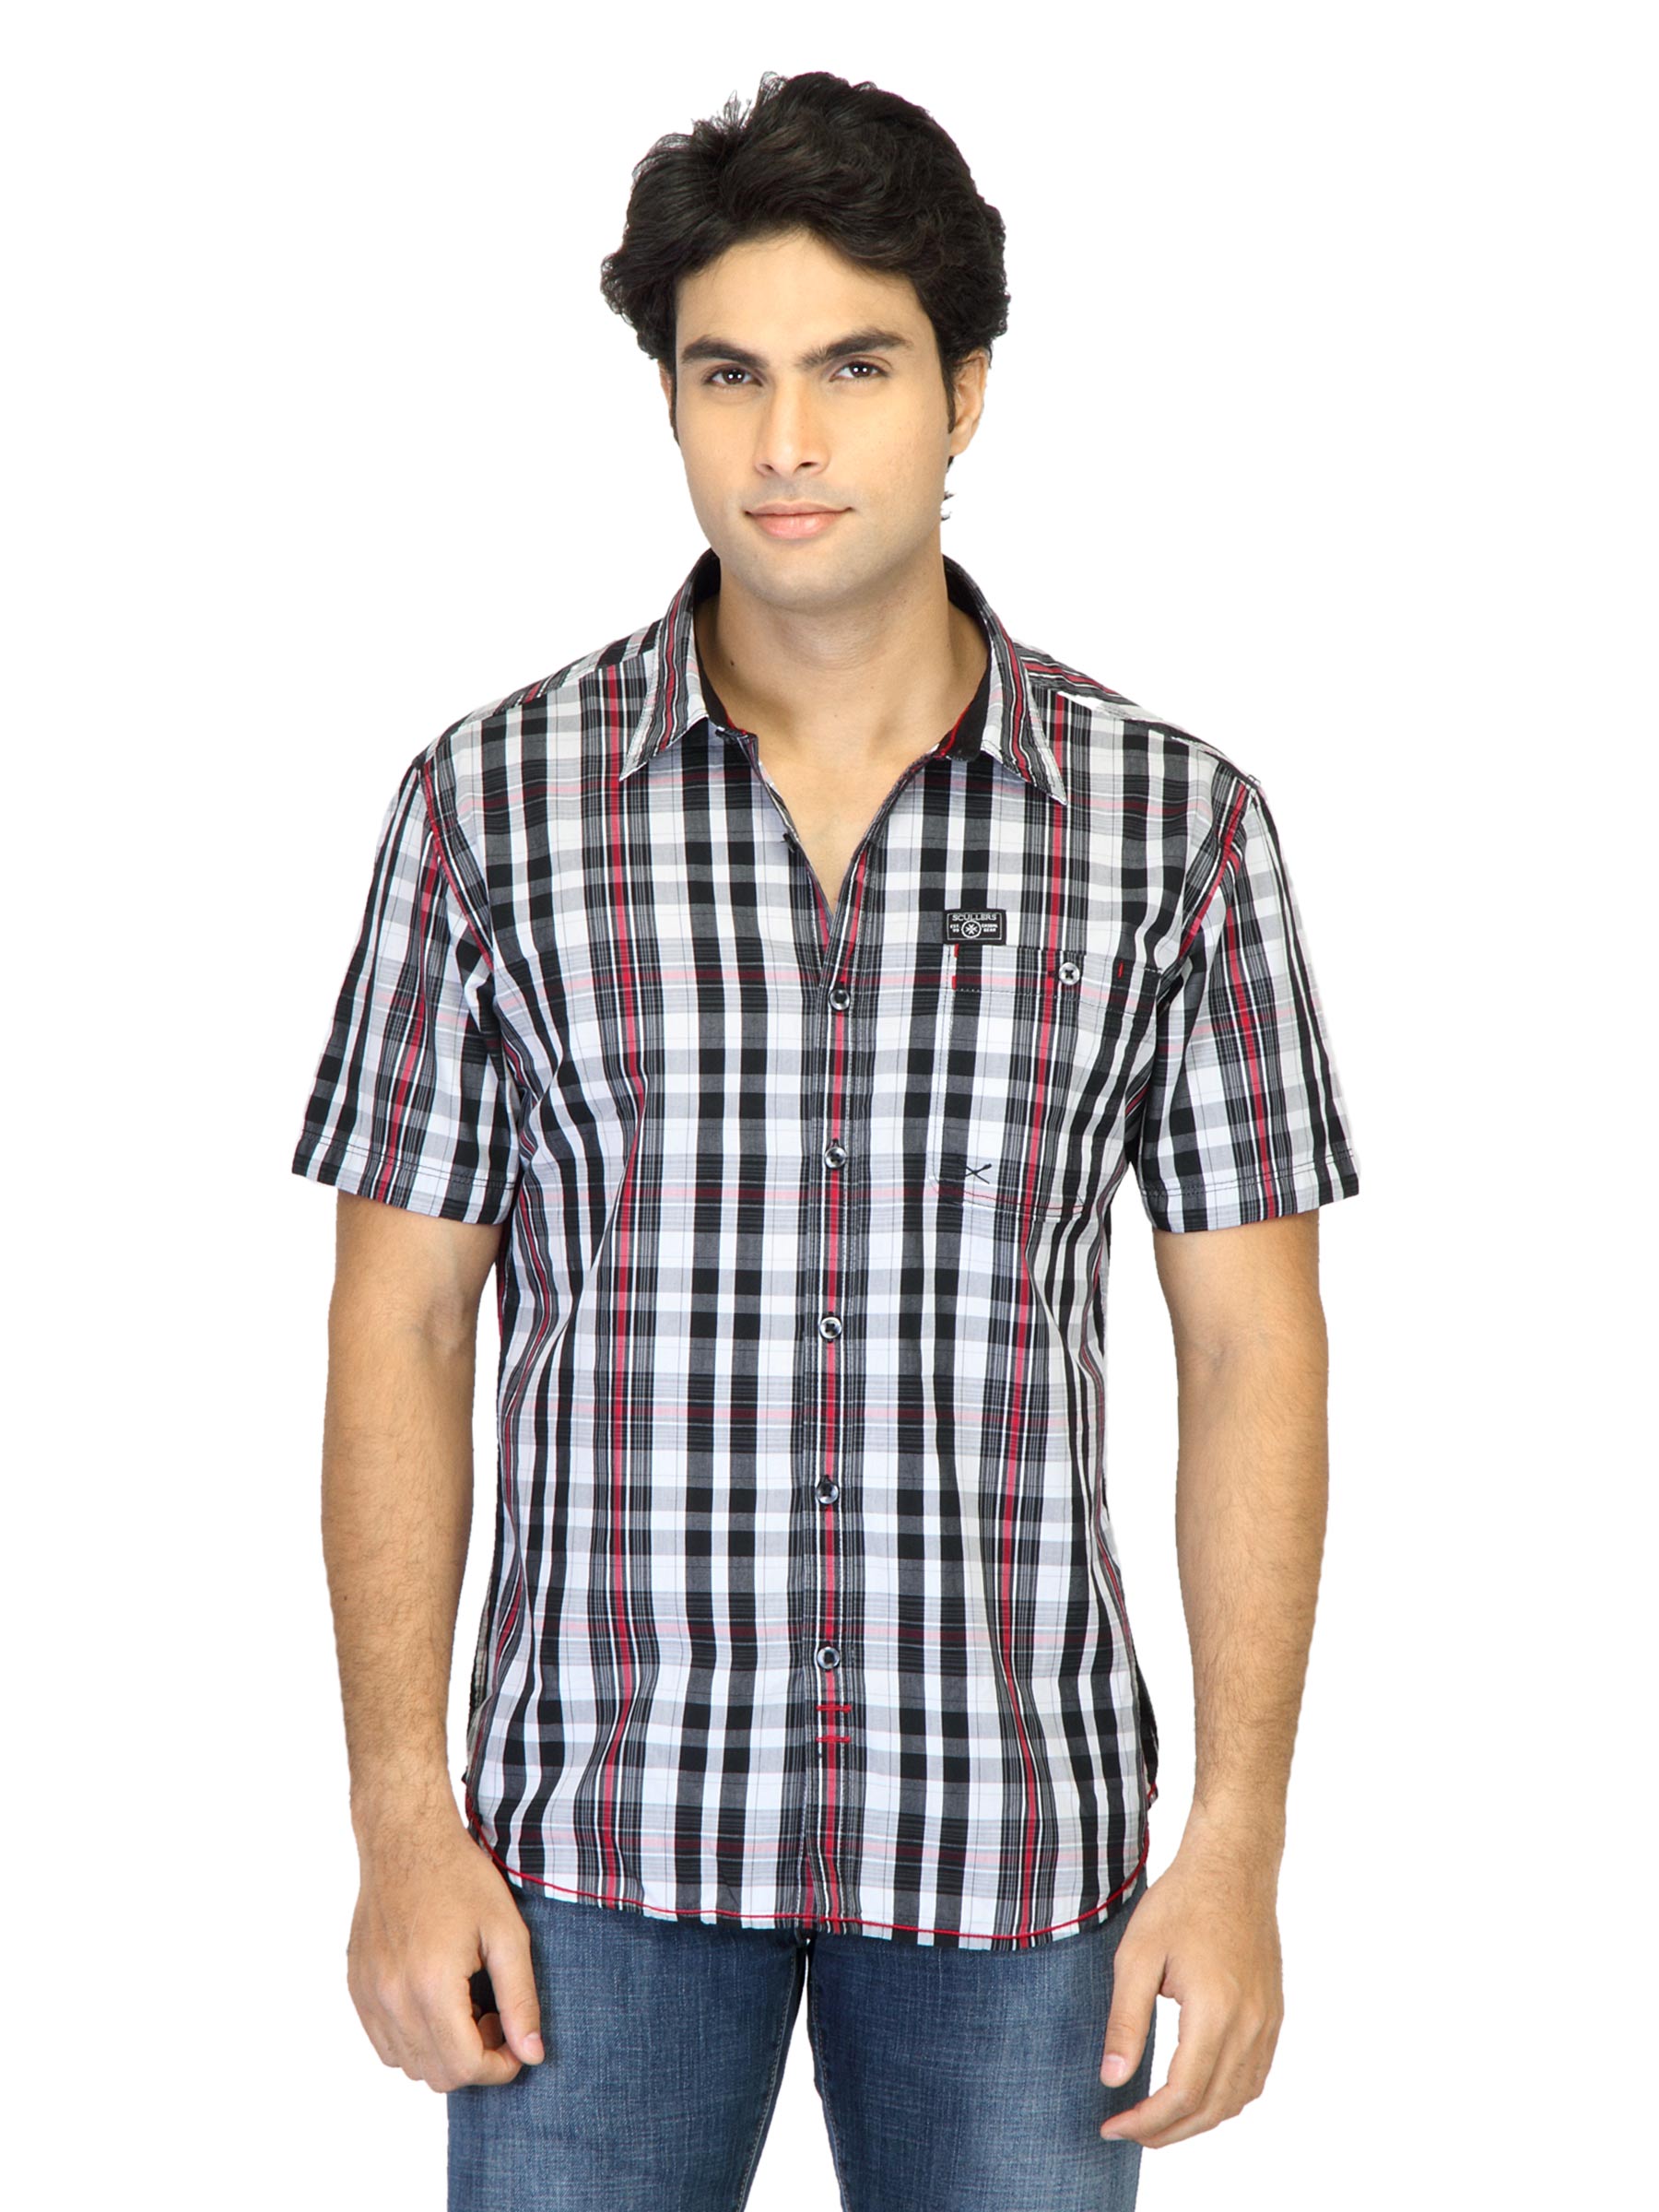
Scullers Men Check Black Shirt
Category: Apparel / Topwear / Shirts
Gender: Men
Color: Black
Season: Summer 2012
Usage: Casual